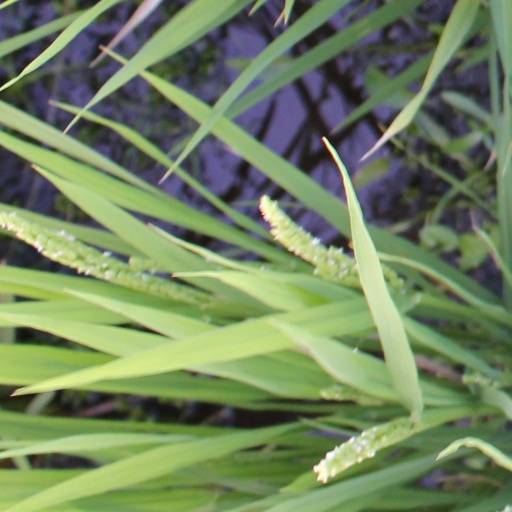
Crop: rice